Waterloo Brewing Company

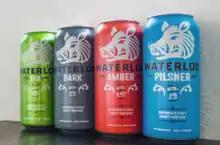
Cans of Waterloo beer

Waterloo Brewing LTD. (formerly the "Brick Brewing Co.") is a brewery based in Kitchener, Ontario, Canada, with several divisions. The company is reportedly the largest Canadian-owned brewer in the province, and it was also Ontario's first modern craft brewery.